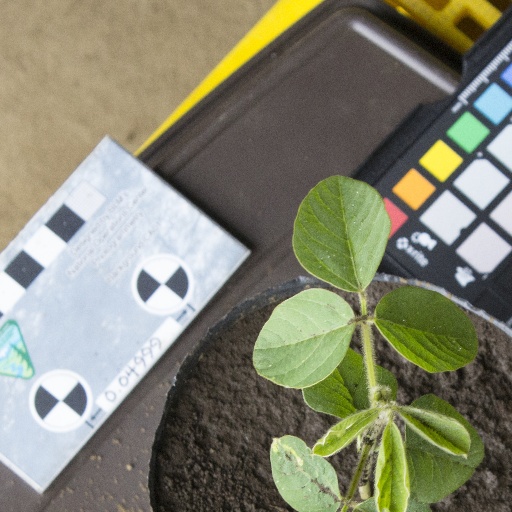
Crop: soybean